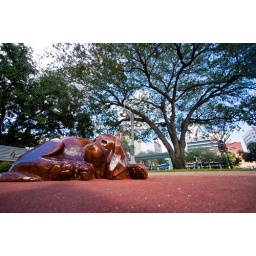
James Phillips' dog sculpture is carved from a tree that went down in Galveston during hurricane Ike.